Ready (2008 film)

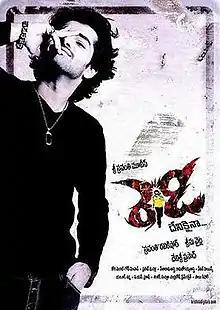
Theatrical release poster

Ready is a 2008 Indian Telugu-language action comedy film directed by Srinu Vaitla. Produced by Sravanthi Ravi Kishore under the Sri Sravanthi Movies banner, the film stars Ram Pothineni and Genelia, while Nassar, Brahmanandam, Sunil, Chandra Mohan, Tanikella Bharani, Kota Srinivasa Rao and Jaya Prakash Reddy play other prominent roles. The music of the film is composed by Devi Sri Prasad. "Ready" was a commercial blockbuster and emerged as one of the highest-grossing Telugu films of 2008.